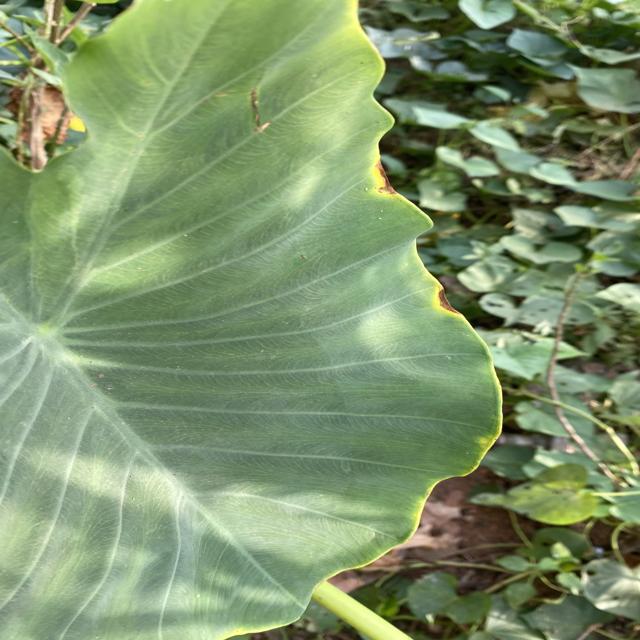
Label: Mid_Blight